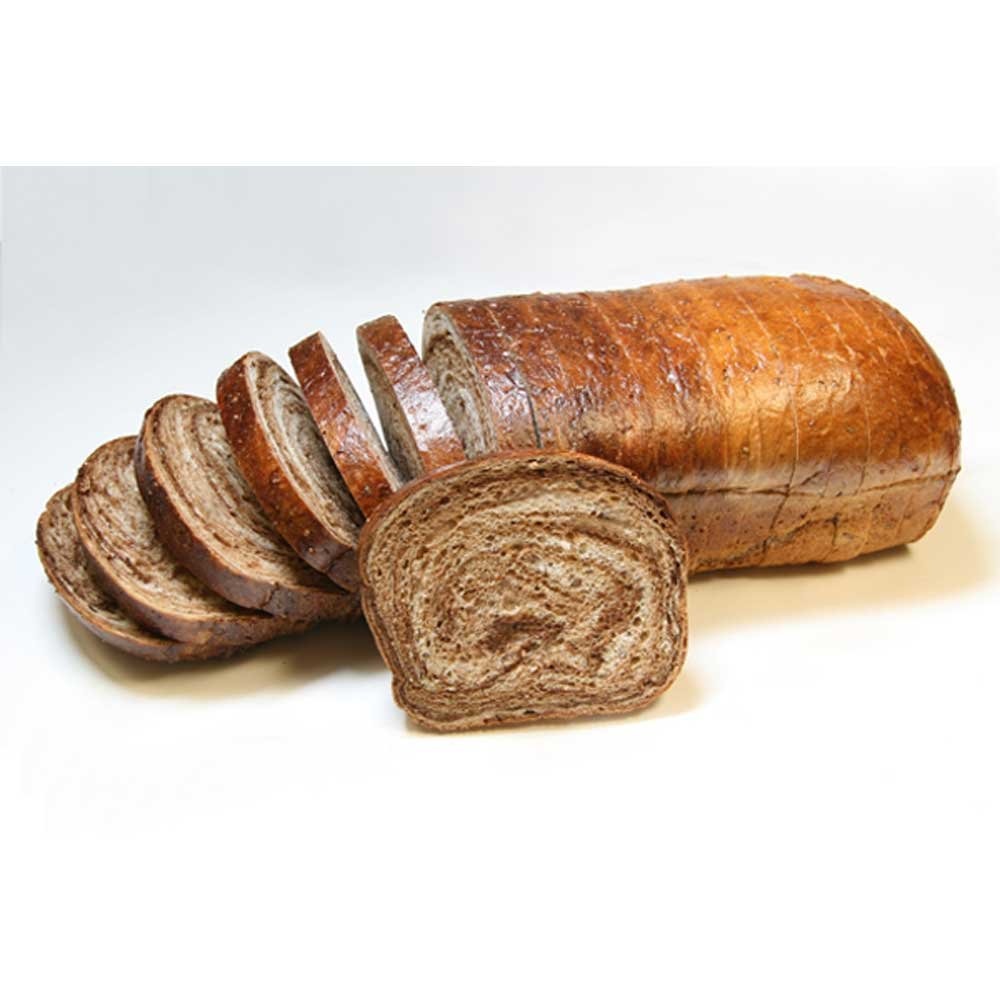
Item Name: Rotellas Sliced Marbled Rye Bread, 5/8 inch -- 6 per case.
Bullet Point: Ships frozen, CANNOT be cancelled after being processed.
Product Description: Rotellas Sliced Marbled Rye Bread, 5/8 inch -- 6 per case. This loaf has an airy crumb and bold caraway flavor that combines well with herb crusted pork loin and stone ground mustard. The elastic crust adds desirable texture to a savory bread pudding.
Value: 6.0
Unit: Count

Price: 109.3